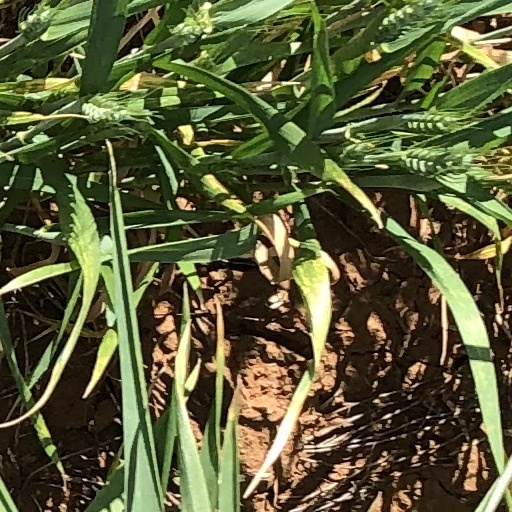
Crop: wheat